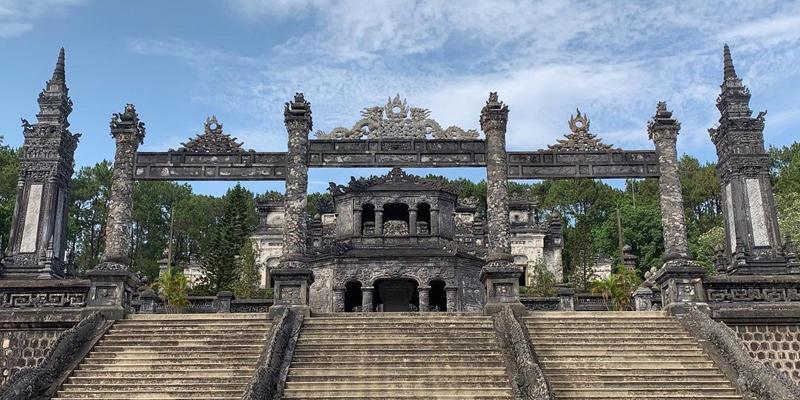
có một ngôi nhà có kiến trúc cổ xuất hiện trong khung hình